Cliffside, Toronto

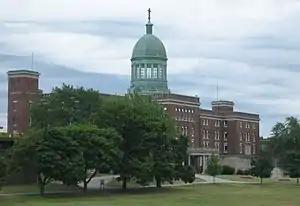
St. Augustine's Seminary is a post-secondary institution in Cliffside.

In addition to primary and secondary institutions, Cliffside is also home to an independent post-secondary Catholic seminary, St. Augustine's Seminary.